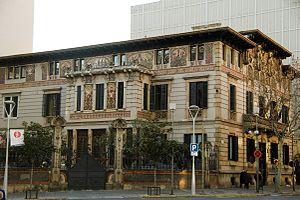
Lluís Domènech i Montaner est un architecte catalan connu pour ses nombreux édifices modernistes.